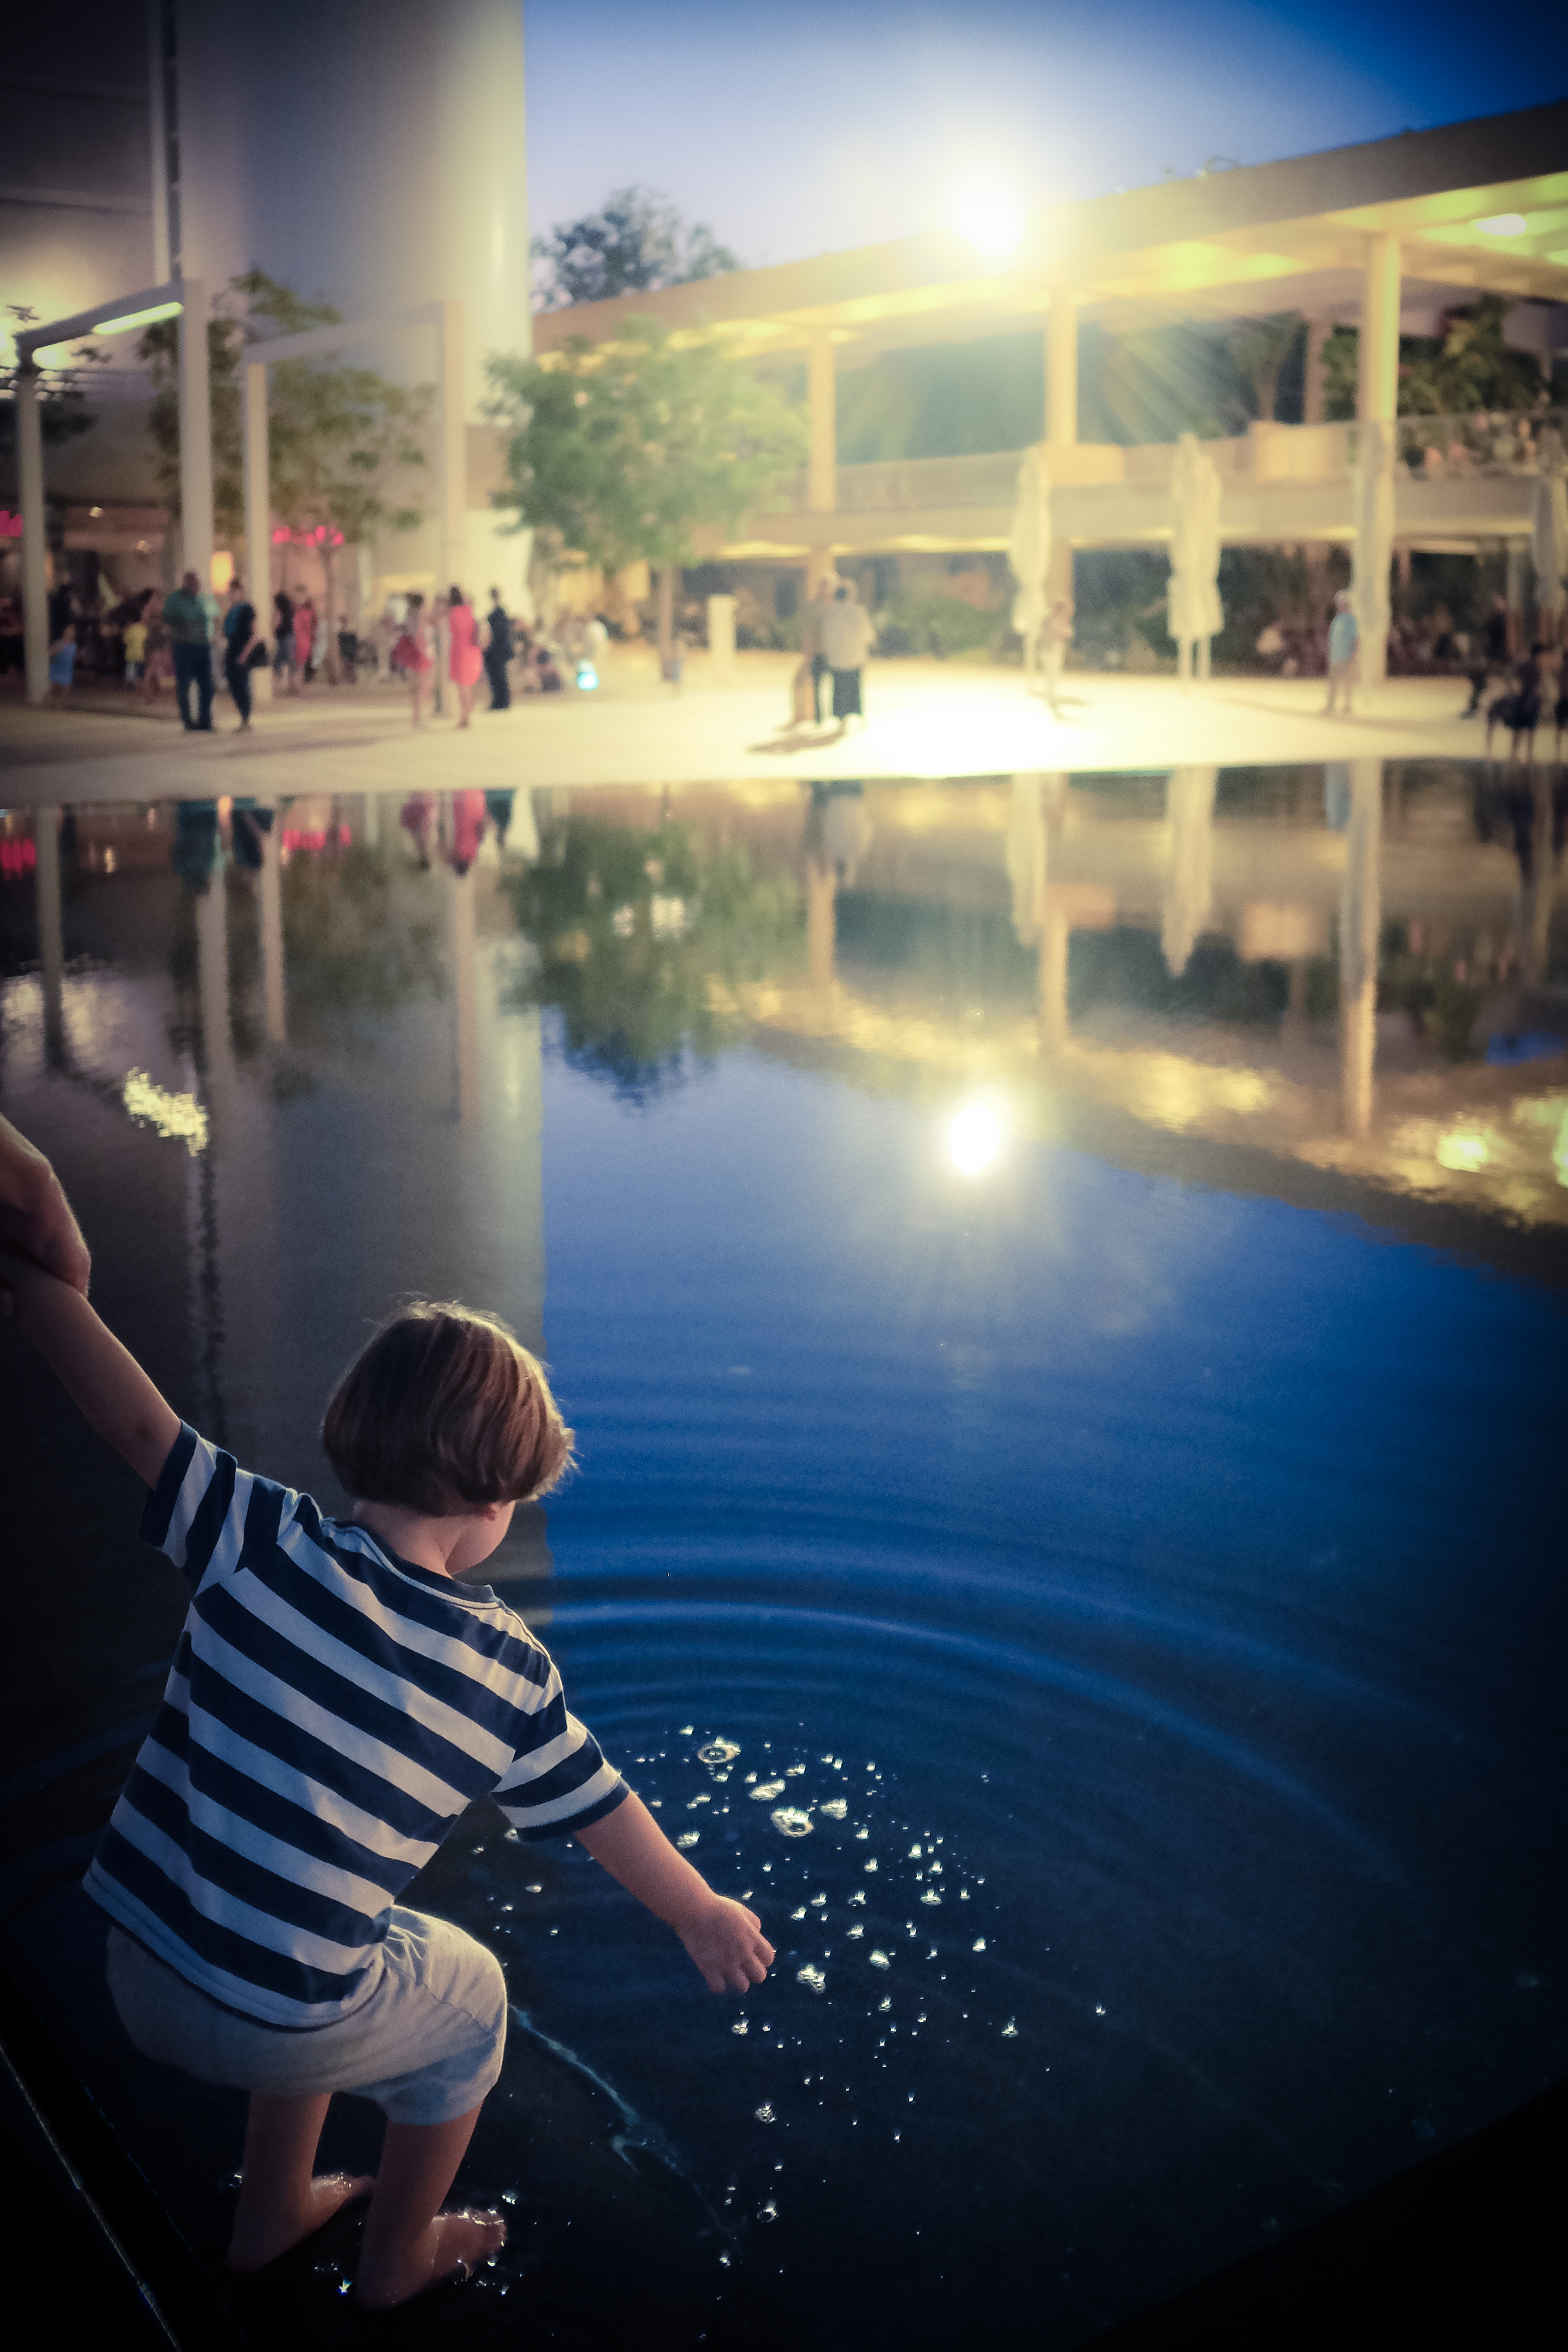
light, street, night, sunlight, kid, ripple, pool, fujifilm, evening, reflection, streetphotography, x100, image, fuji, x100s, israel, telaviv, oneofthesenights, playinginthepool